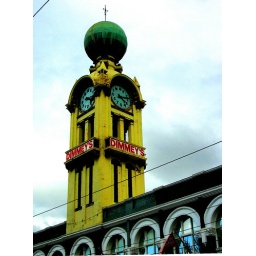
Dimmey's store clock tower in Melbourne.